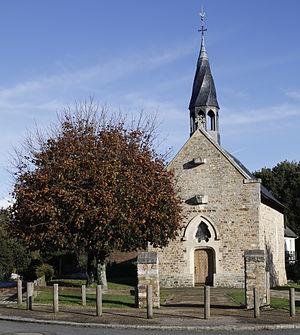
La chapelle Saint-Melaine de Pancé, construite par Arthur Regnault. Brezhoneg: Chapel Saint-Melaine e Pantieg, savet gant Arthur Regnault e 1884.
Pancé est une commune française située dans le département d'Ille-et-Vilaine en Région Bretagne.